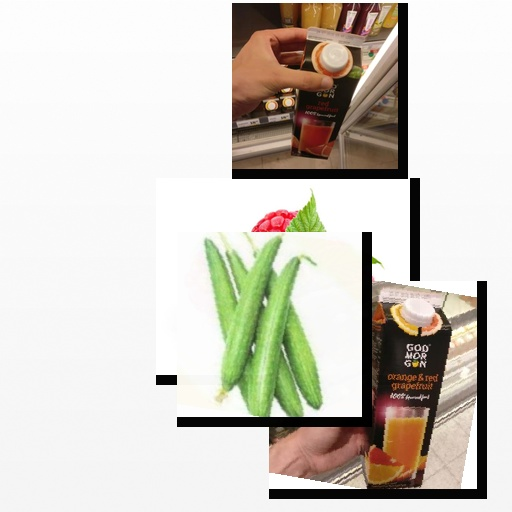
Food items: red_grapefruit_juice, raspberry, grapefruit_juice, sponge_gourd